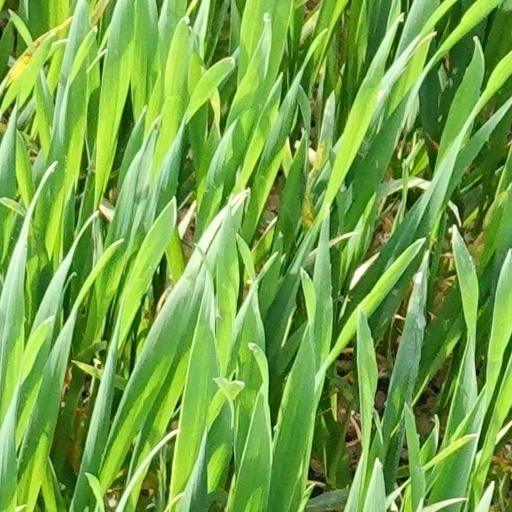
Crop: wheat